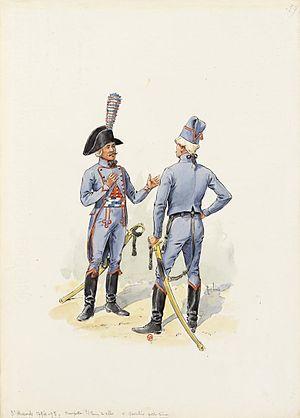
Trompette en tenue de ville et cavalier en petite tenue du 3e Hussards (1794-1795)
Le régiment d'Esterhazy hussards est un régiment de cavalerie français d'Ancien Régime créé en 1764 devenu sous la Révolution le 3ᵉ régiment de hussards.
Le régiment de Berchény hussards est un régiment de hussards du Royaume de France créé en 1719.